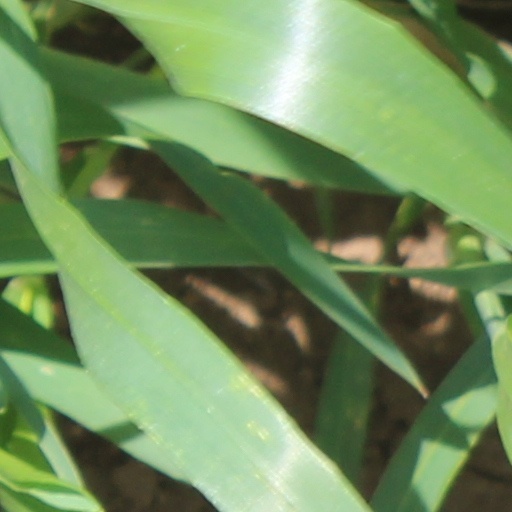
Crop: wheat